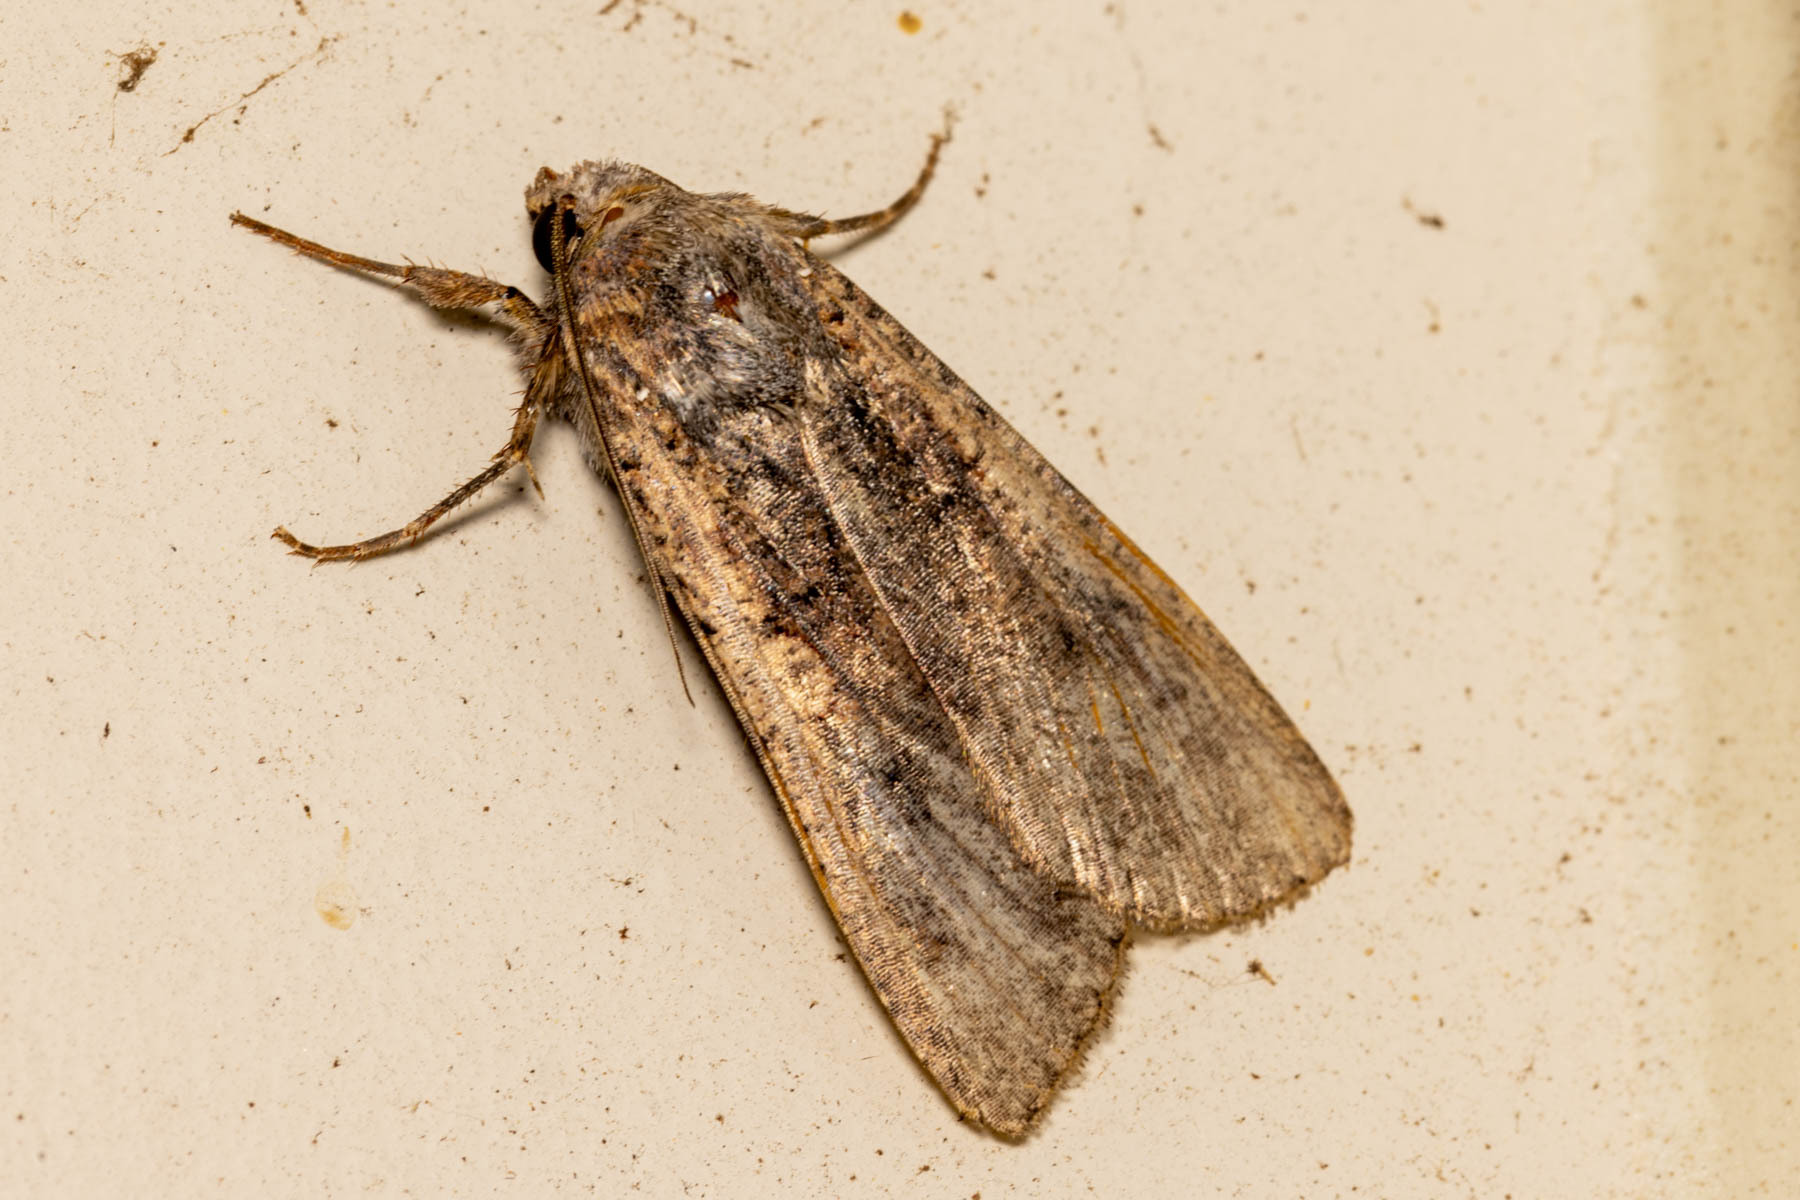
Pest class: cutworms